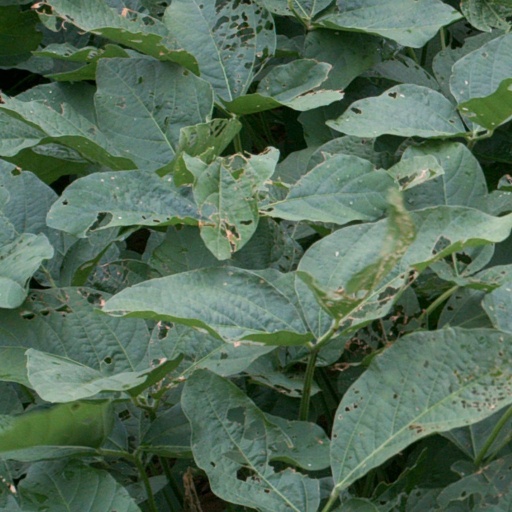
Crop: soybean